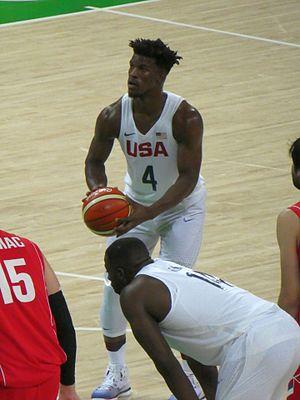
Parc Olympique, Arena Carioca 1, site du basketball. Match de poule USA-Serbie
Jimmy Butler III, né le 14 septembre 1989 à Tomball, dans le Texas, est un joueur américain de basket-ball. Il évolue aux postes d'arrière et d'ailier. Il joue actuellement pour le Heat de Miami.